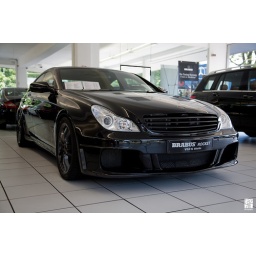
V12 Twin Turbo - Fastest four door car in the world